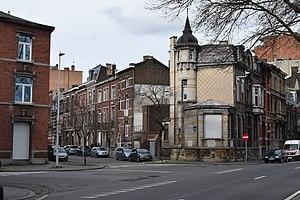
Vue de la rue du Parlement, dans le quartier d'Outremeuse à Liège (Belgique).
La rue du Parlement est une rue du quartier d'Outremeuse à Liège en Belgique.